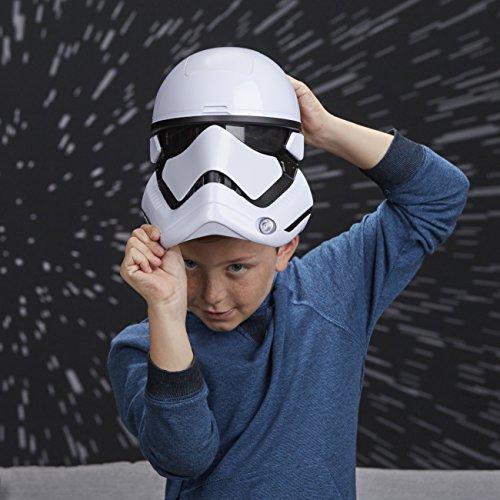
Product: Star Wars: The Last Jedi First Order Stormtrooper Electronic Mask
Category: Clothing, Shoes & Jewelry | Costumes & Accessories | Men | Masks
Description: First Order Stormtrooper Electronic mask with voice amplifier.
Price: $34.93
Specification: ProductDimensions:4.6x8.5x11inches|ItemWeight:1pounds|ShippingWeight:1.25pounds(Viewshippingratesandpolicies)|DomesticShipping:ItemcanbeshippedwithinU.S.|InternationalShipping:ThisitemcanbeshippedtoselectcountriesoutsideoftheU.S.LearnMore|ASIN:B01N3AYU5J|Itemmodelnumber:C1413|Manufacturerrecommendedage:5yearsandup|Batteries:3AAbatteriesrequired.(included)